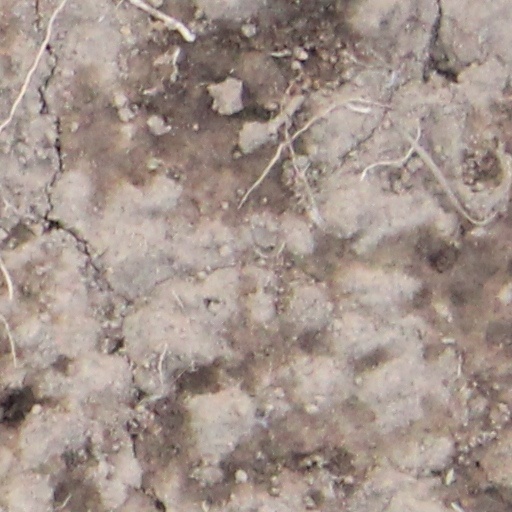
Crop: wheat